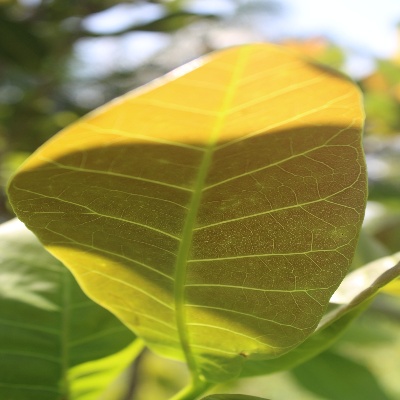
Crop: Cashew
Condition: healthy